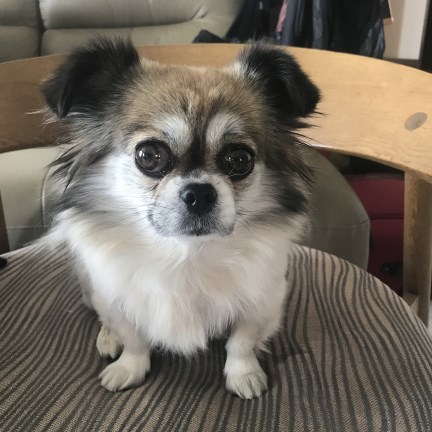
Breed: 806-n000129-papillon